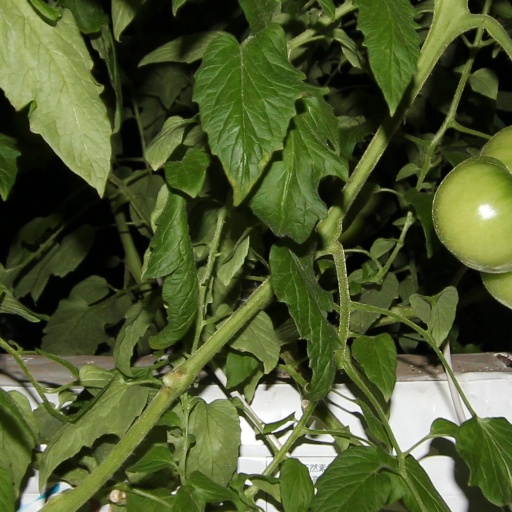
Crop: tomato